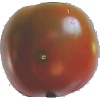
Label: Tomato Maroon 1